Answer in natural language. Consider the 3D positions of the objects in the scene and not just the 2D positions in the image. Is the centerpoint of  brown top white leg dining table (marked A) at a higher height than swivel office chair with adjustable armrests (marked B)? Choose between the following options: yes or no
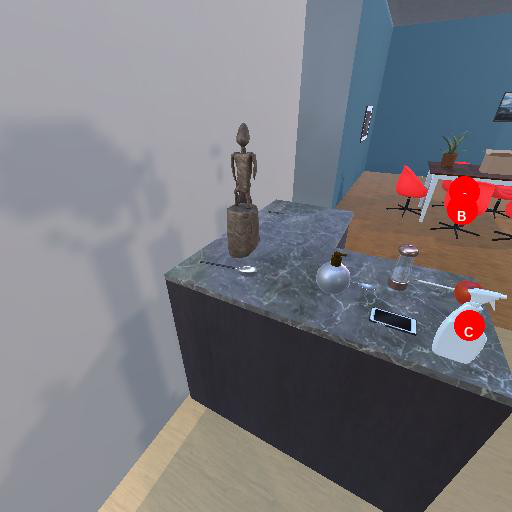
<answer>yes</answer>